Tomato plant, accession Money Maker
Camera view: bottom (45 deg); turntable rotation: 180 degrees
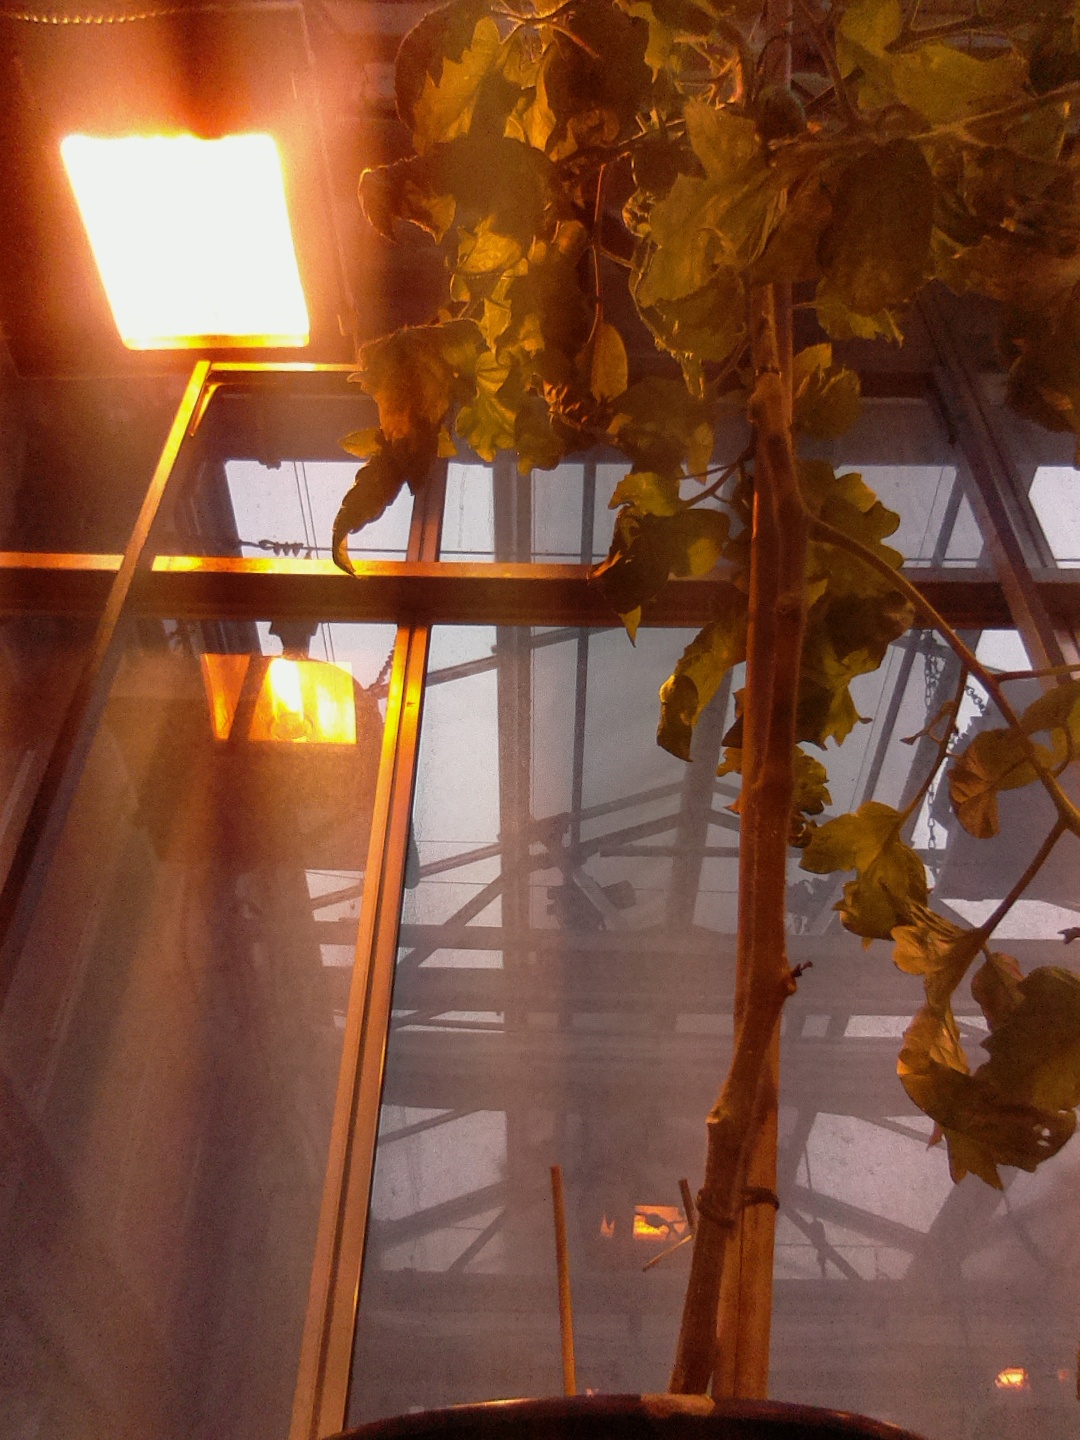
BBCH growth stage 75: 50%-60% of final fruit size